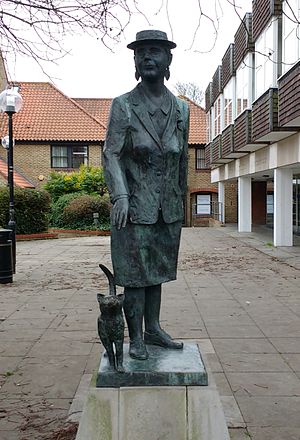
Dorothy Leigh Sayers
Dorothy Leigh Sayers var en forfatter, essayist og en af de første kvindelige MA i middelalderlitteratur ved Somerville College.